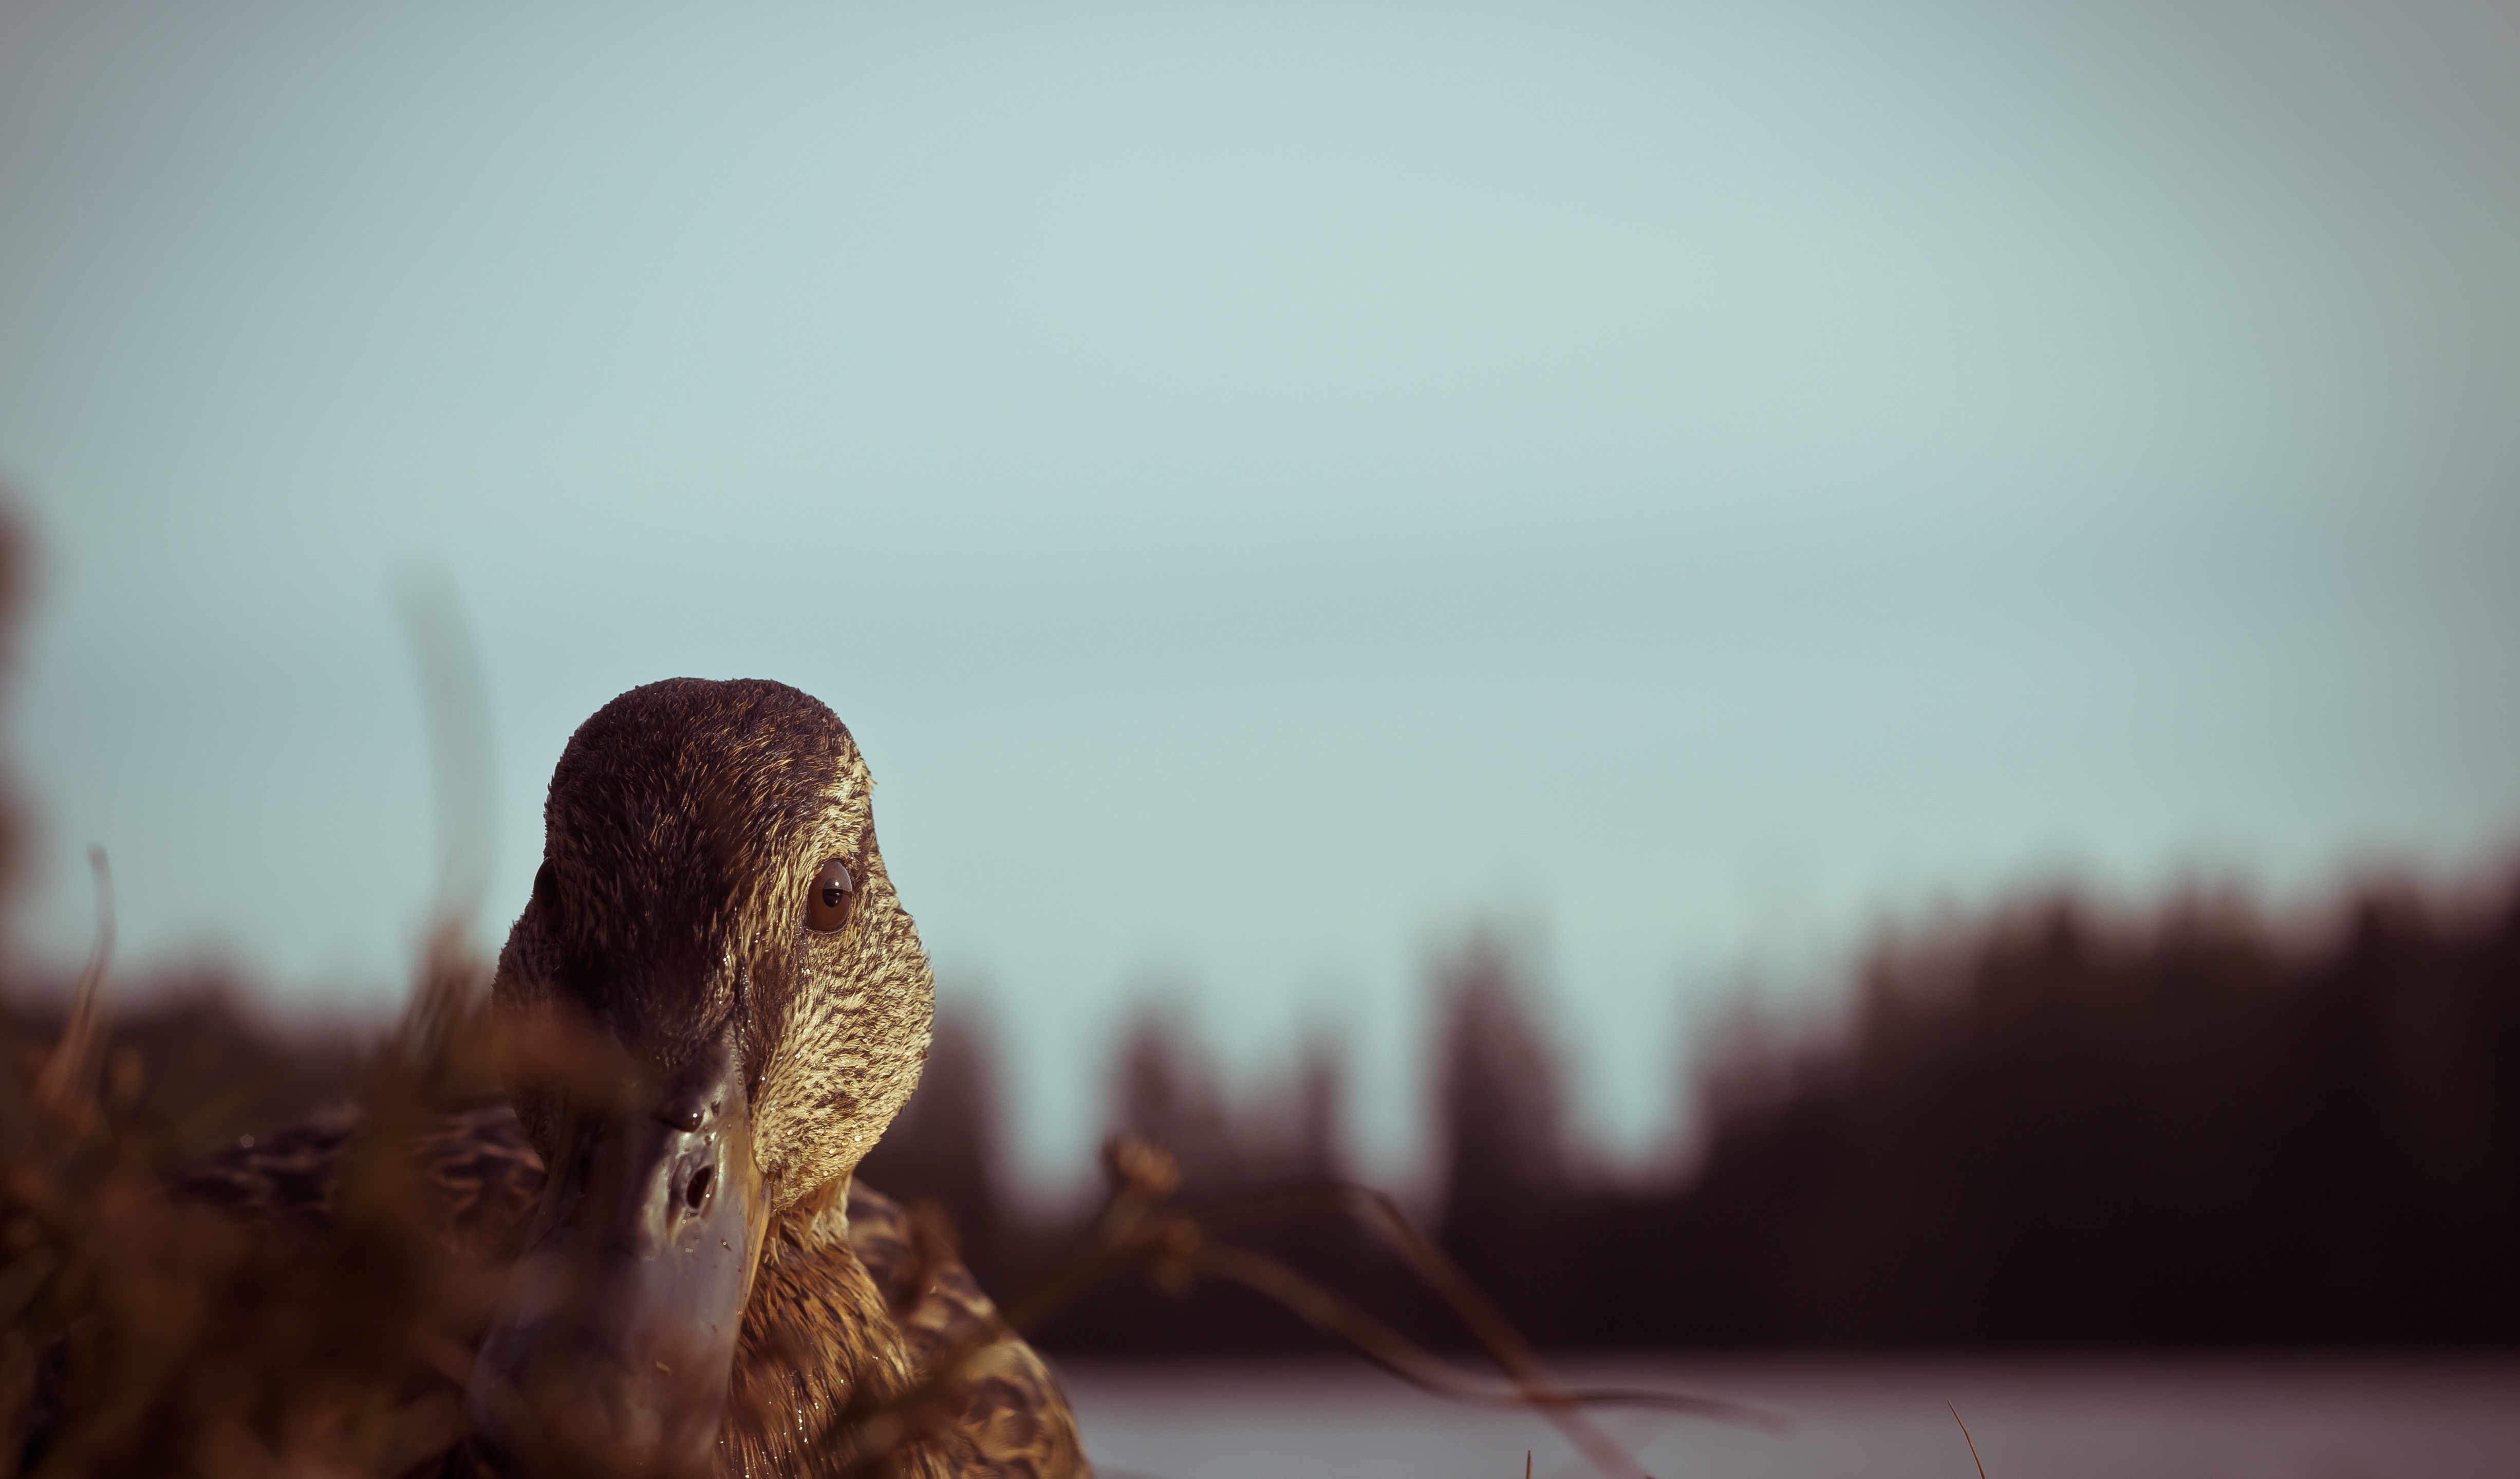
hand, light, photography, sunlight, morning, leaf, spring, red, color, season, close up, photograph, macro photography